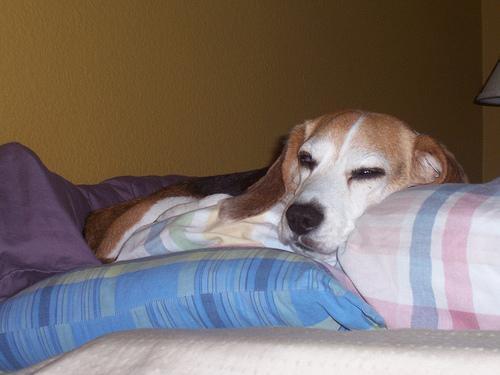
beagle